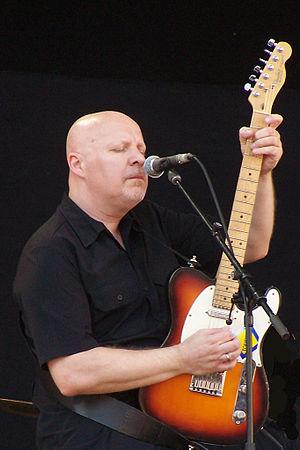
De Mens est un groupe de rock belge du Brabant flamand composé de Frank Vander linden, Michel De Coster et Dirk Jans.
Frank Vander linden, né à Uccle le 24 juillet 1962, est un chanteur de rock belge flamand.